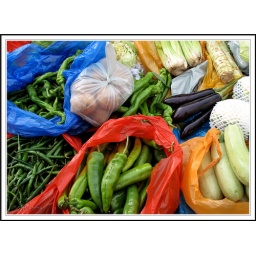
Took this photo while buying some fruits in the street market.